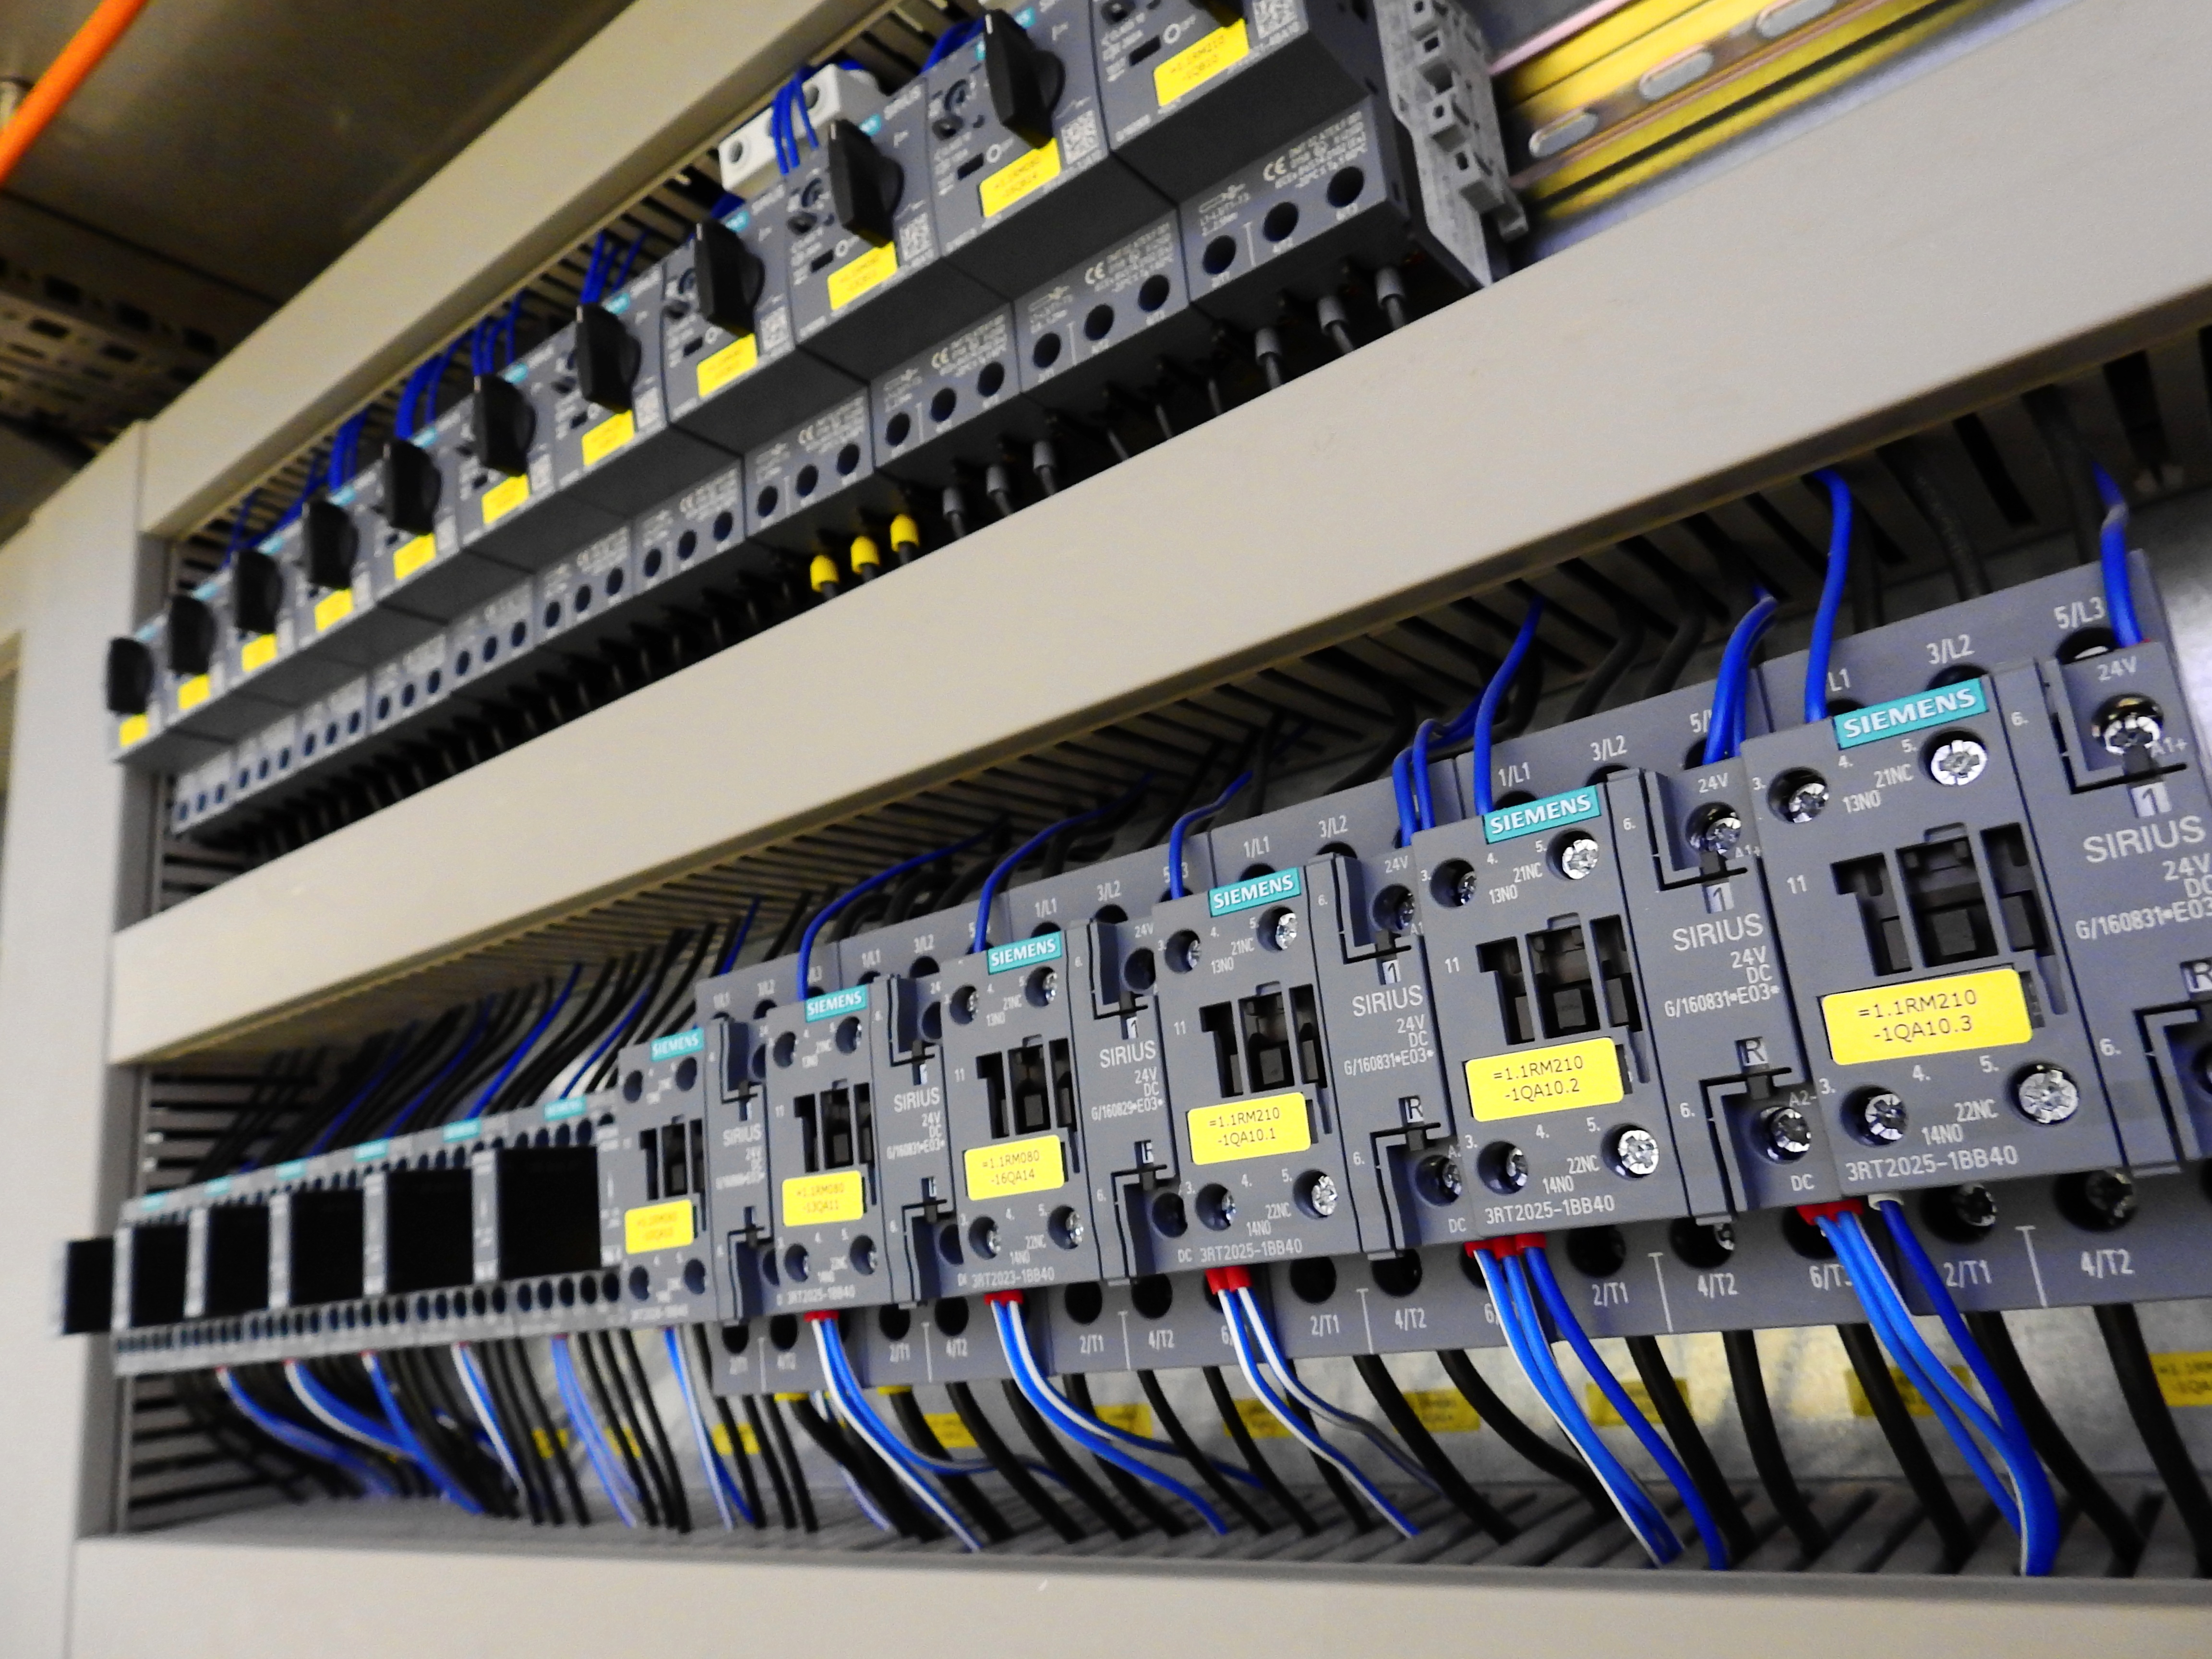
technology, electricity, energy, current, performance, control, siemens, server, backup, voltage, protecting, pkz, distributor, control cabinet, circuit breakers, electrical wiring, personal computer hardware, display device, electronic instrument, electrical supply, electro distributor, verteilerscharnk, motor protection switch